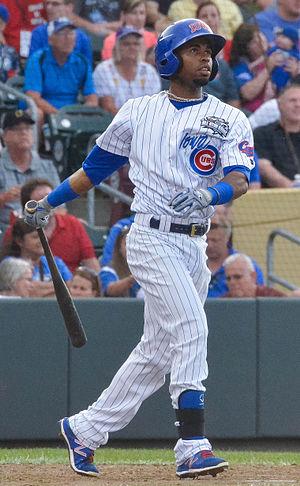
Arismendy Alcantara est un joueur de deuxième but et voltigeur de centre des Reds de Cincinnati de la Ligue majeure de baseball.